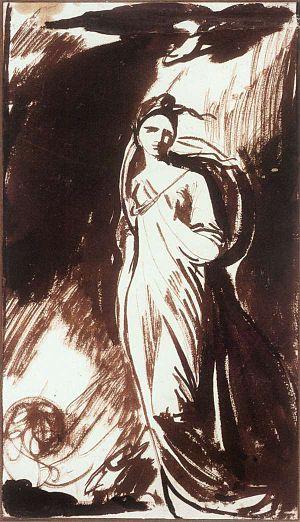
Sir George Warren, de Poynton Lodge dans le Cheshire, est un homme politique britannique qui siège à la Chambre des communes entre 1758 et 1796.